Answer in natural language. How many GarbageCans are visible in the scene? Choose between the following options: 1, 4, 2, 3 or 0
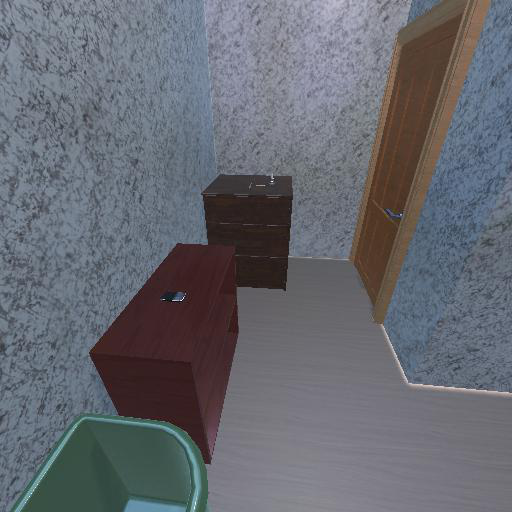
<answer>1</answer>